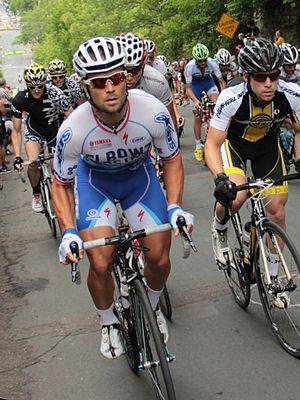
Eric Marcotte, né le 8 février 1980 à Marquette, est un coureur cycliste américain. Il est devenu champion des États-Unis sur route en 2014.